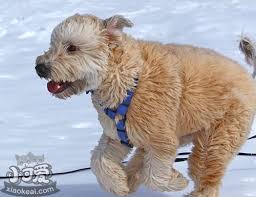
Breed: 235-n000090-soft_coated_wheaten_terrier